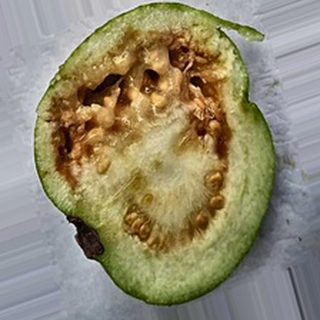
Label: guava_fruit_fly